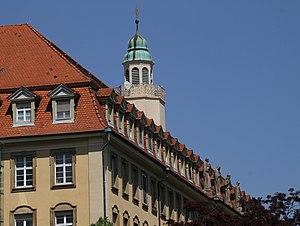
Couvent Erlenbad à Sasbach (Ortenau)